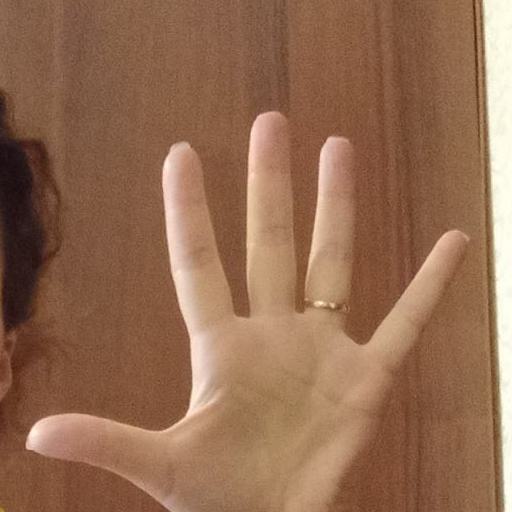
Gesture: palm